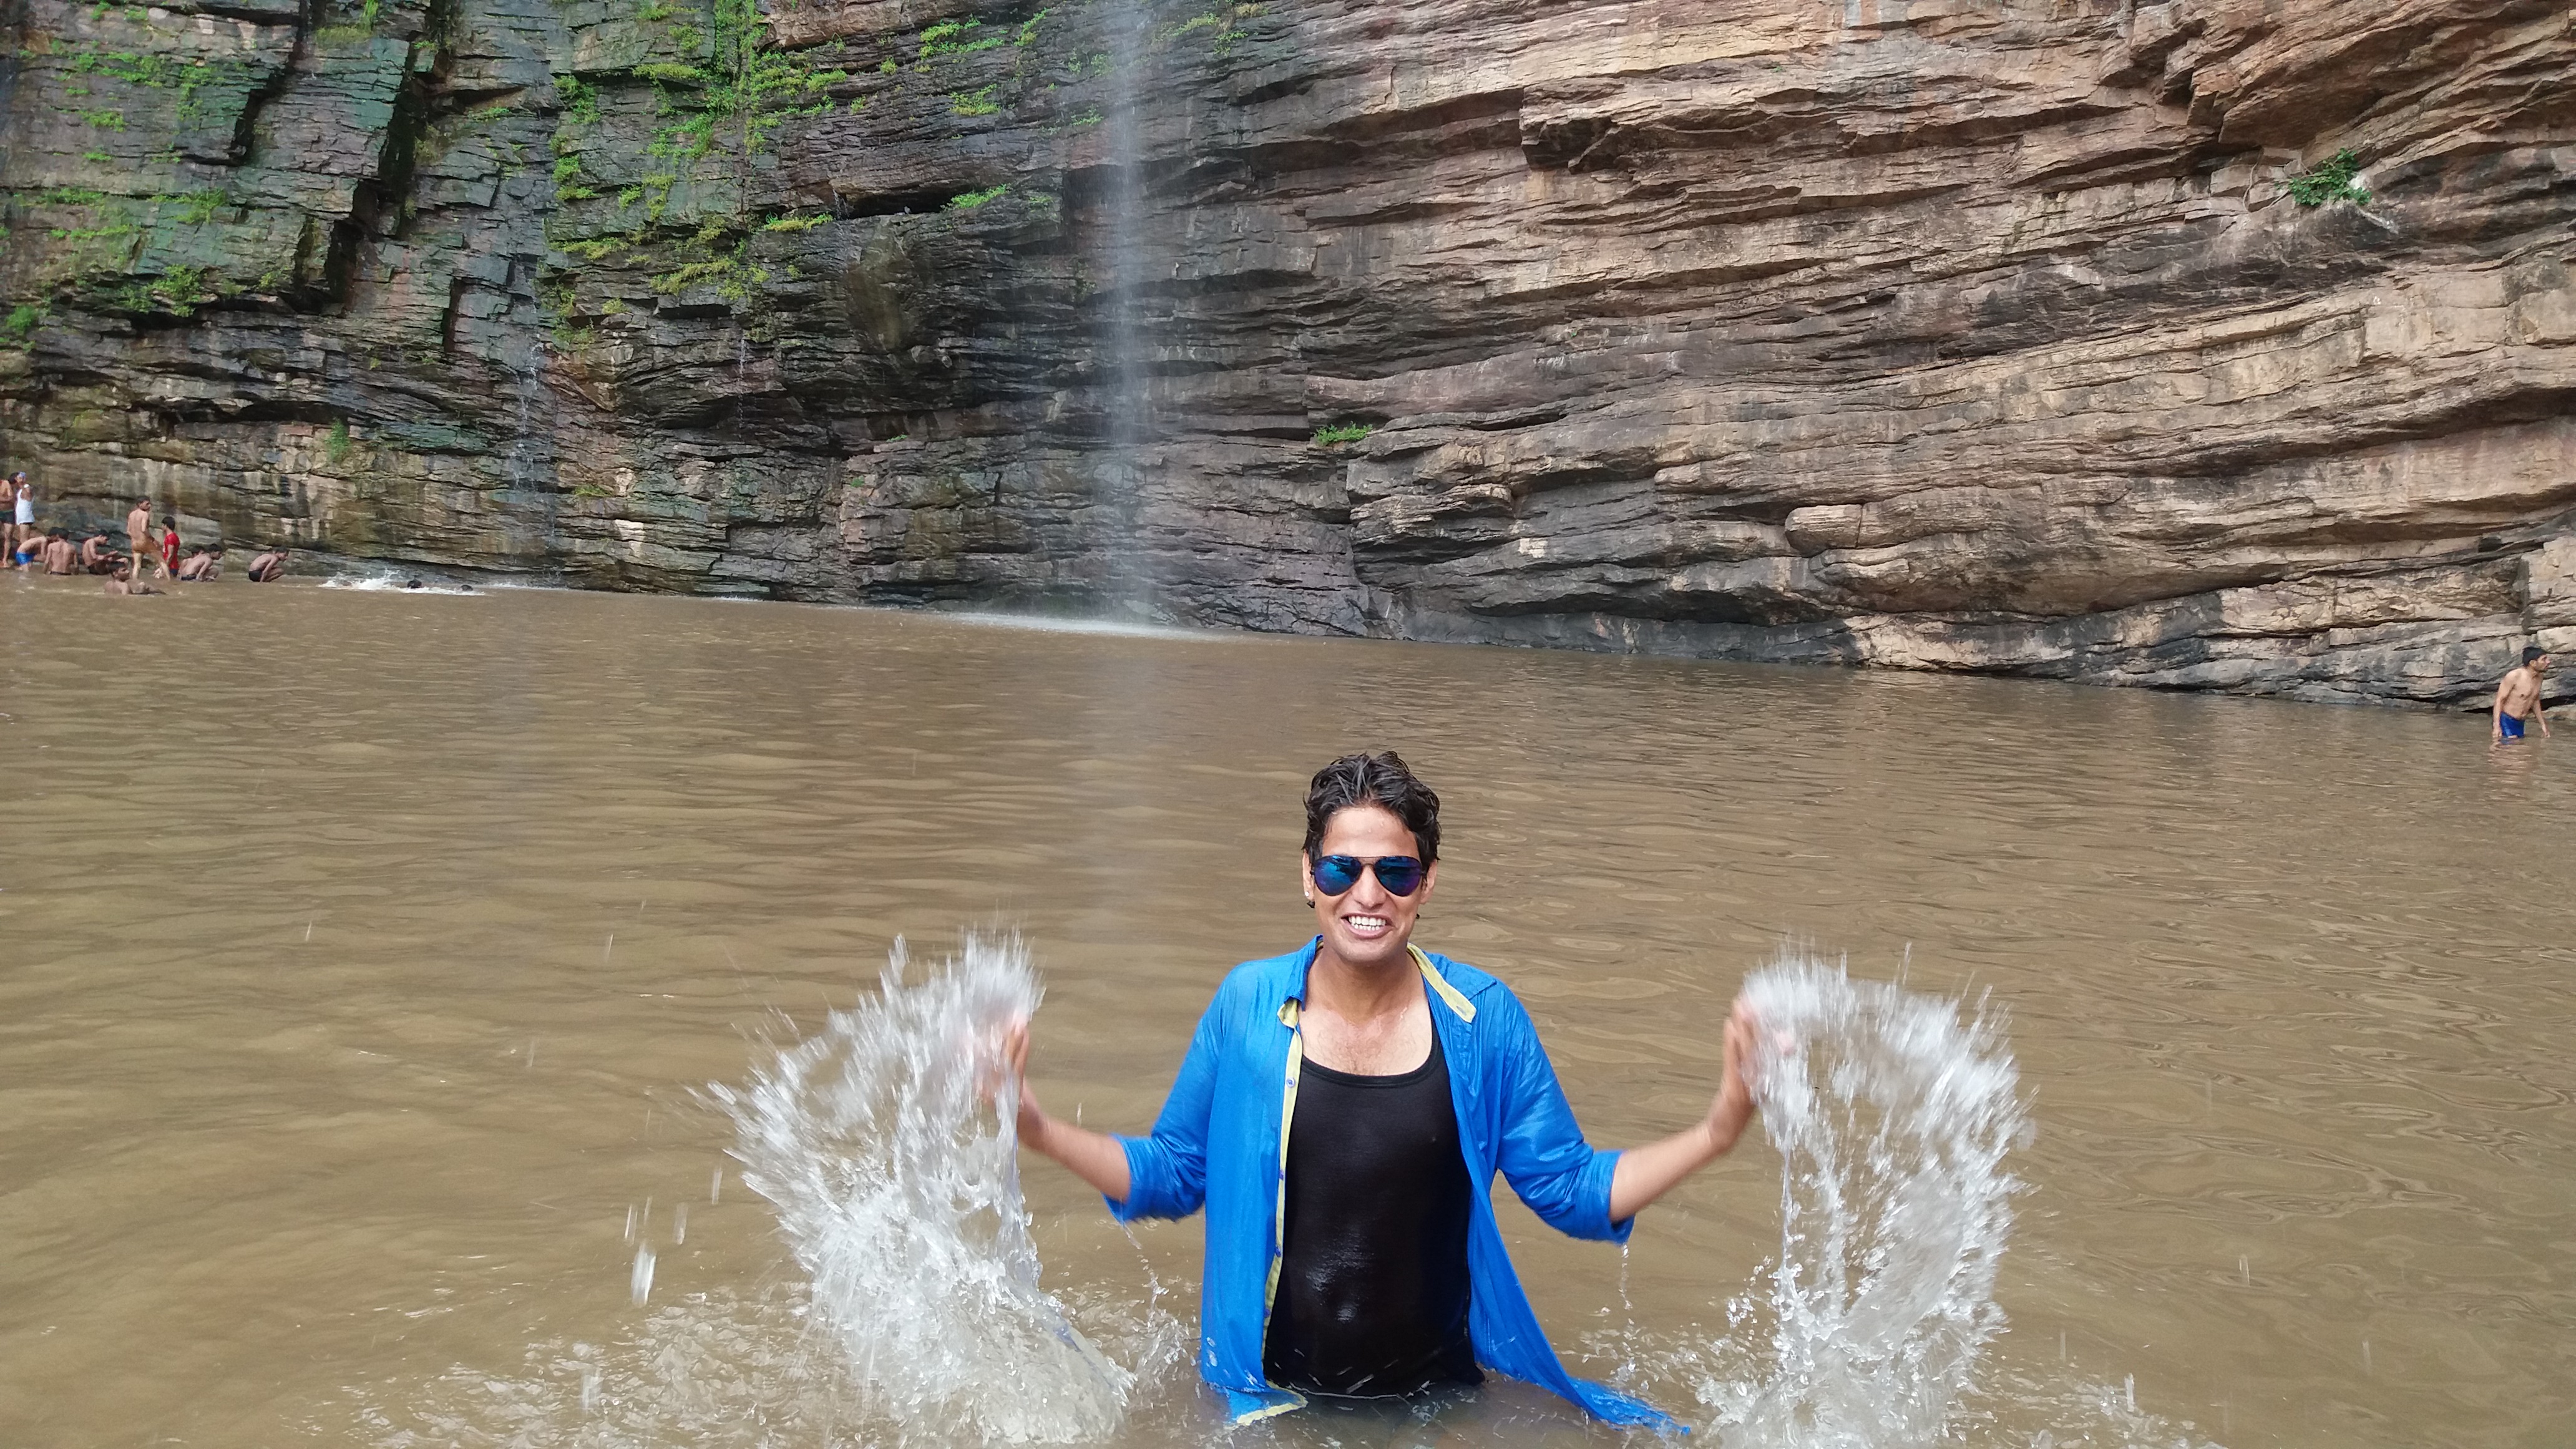
man, water, body of water, water feature, fun, river, vacation, rock, tourism, watercourse, water resources, leisure, tree, waterfall, girl, recreation, stream, adventure, canyon